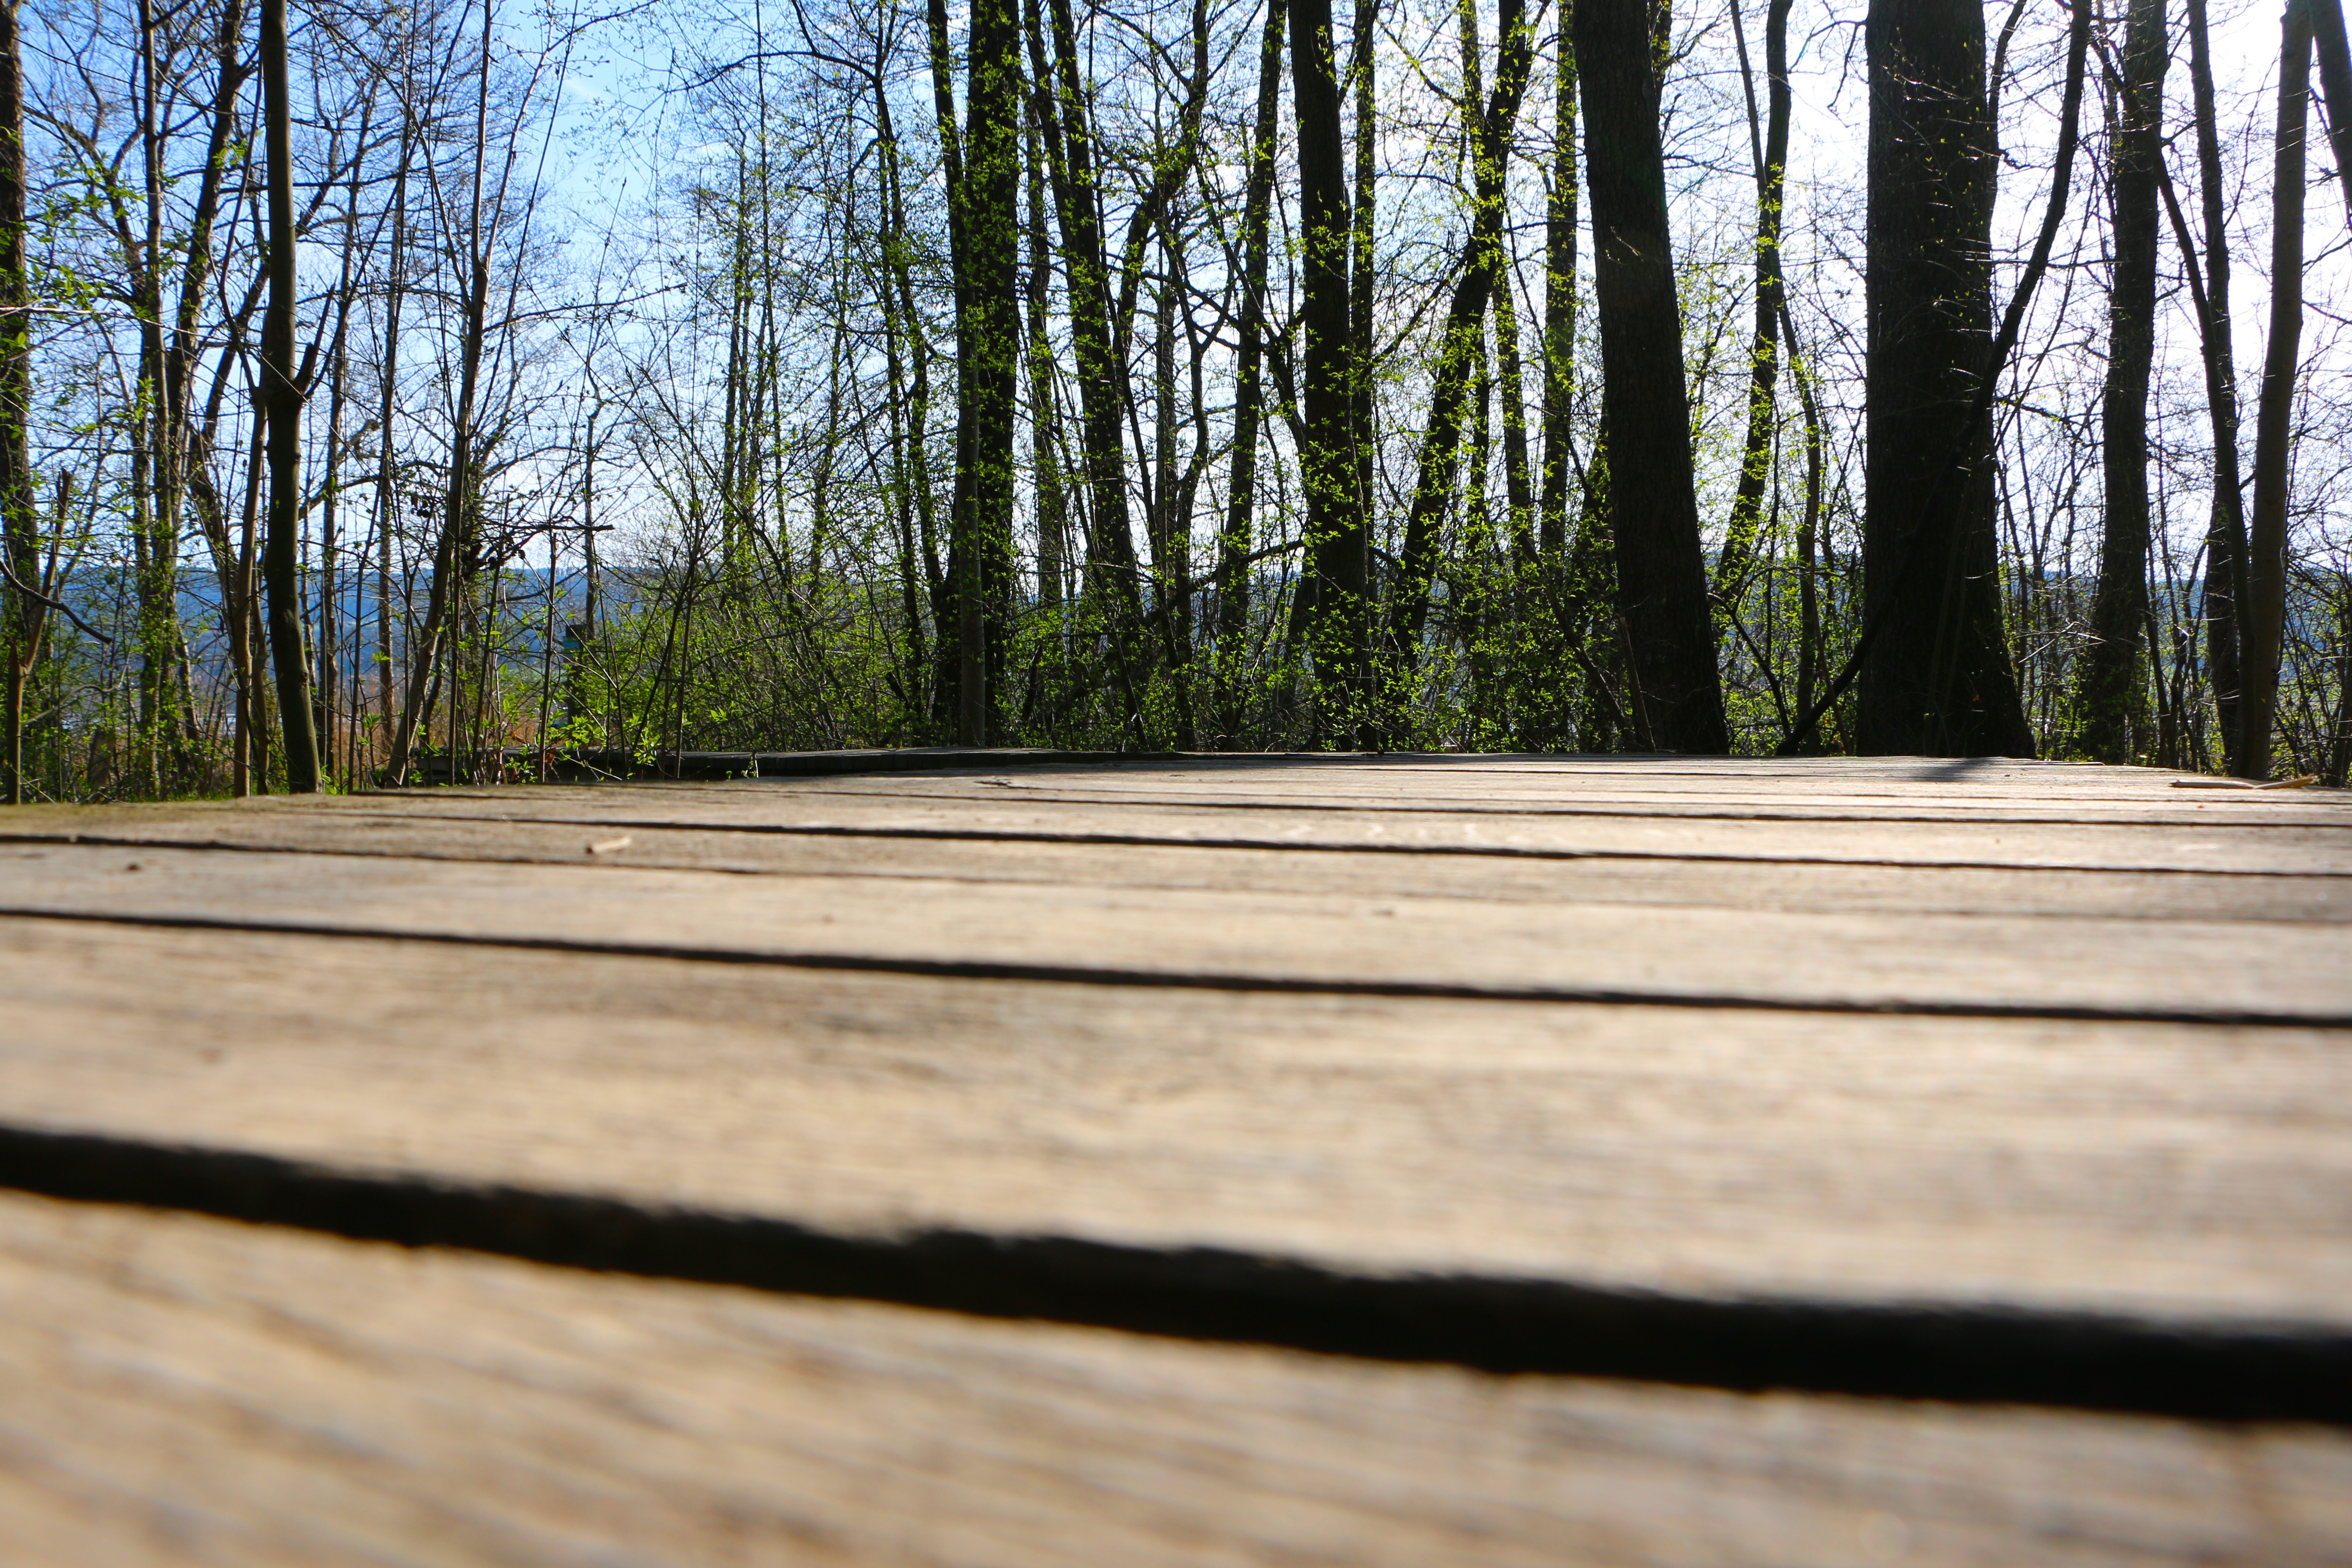
tree, forest, grass, plant, wood, walkway, soil, habitat, walking bridge, nature conservation, demarcation, natural environment, woody plant, flagstone path